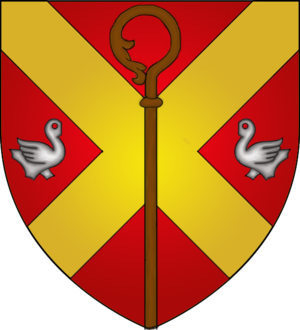
Armoiries de la commune luxembourgeoise de Hosingen (valable jusqu'au 1 janvier 2012)
Hosingen est une section et le chef-lieu de la commune luxembourgeoise de Parc Hosingen située dans le canton de Clervaux.